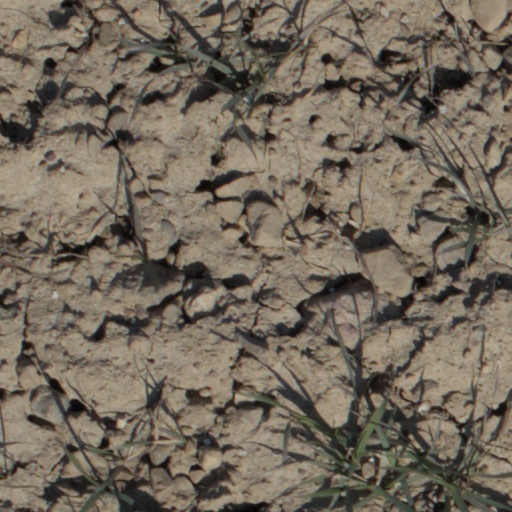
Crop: wheat